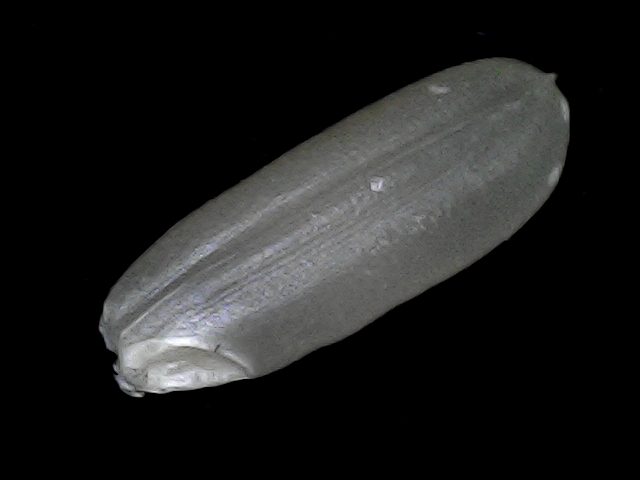
Rice variety: BD56